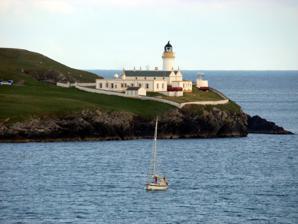
Building: Bressay Lighthouse
Country: Unknown
Year built: 1858
Lighthouse in Shetland, Scotland Lighthouse Bressay Lighthouse Location Bressay, Shetland Islands , Kirkabister Ness, United Kingdom OS grid HU4892337593 Coordinates 60°07′12″N 1°07′17″W / 60.12°N 1.12152°W / 60.12; -1.12152 Tower Constructed 1858 Built by David Stevenson , Thomas Stevenson Construction masonry (tower) Automated 1998 Height 16 m (52 ft) Shape cylindrical tower with balcony and lantern Markings white (tower), black (lantern), ochre (trim) Operator Northern Lighthouse Board (–2012), Lerwick Port Authority (2012–) Heritage category B listed building Fog signal Disused 1987 Light First lit 31 August 1858 Deactivated 2012 Focal height 32 m (105 ft) Range 23 nmi (43 km; 26 mi), 10 nmi (19 km; 12 mi) Characteristic Fl(2) W 20s Bressay Lighthouse is a lighthouse in the Shetland Islands , Scotland , 4 kilometres (2.5 mi) south-east of Lerwick . It is located on the island of Bressay at Kirkabister Ness overlooking Bressay Sound. History Bressay Lighthouse was one of four lighthouses built in Shetland between 1854 and 1858 which were designed by brothers David Stevenson and Thomas Stevenson . David Stevenson initially maintained that building a lighthouse in Shetland waters was impossible, too dangerous and too expensive, and that any ship's captain who took this route was mad. The shore station was purchased by the Shetland Amenity Trust in 1995 and has been converted into a Marine Heritage Centre. The fog signal was discontinued in the 1980s. The notable red horn was removed, however, the building that housed the siren is still in place and now houses a radar mast, and the five pressurised air tanks are still in place. The 16m lighthouse itself is inactive and closed to the public, its warning light was replaced in 2012 by an automatic 10-mile LED light which flashes twice, every 20 seconds. The two assistant lighthouse keepers' cottages are available for short term rental, the principal keeper's cottage is let on a longer-term basis. See also Scotland portal Engineering portal List of lighthouses in Scotland List of Northern Lighthouse Board lighthouses References